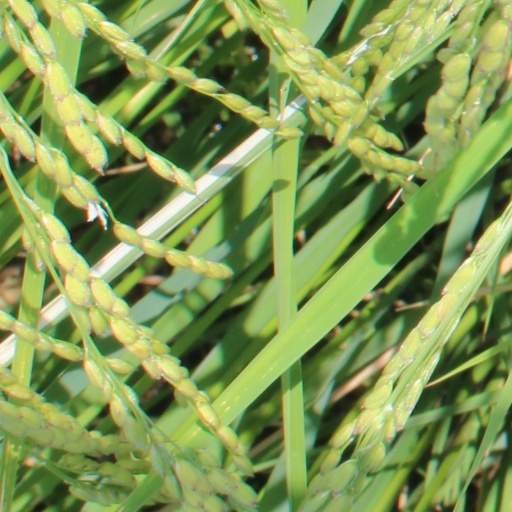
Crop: rice